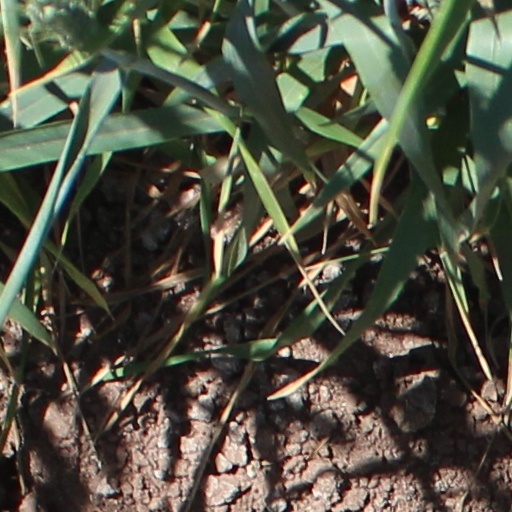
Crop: wheat